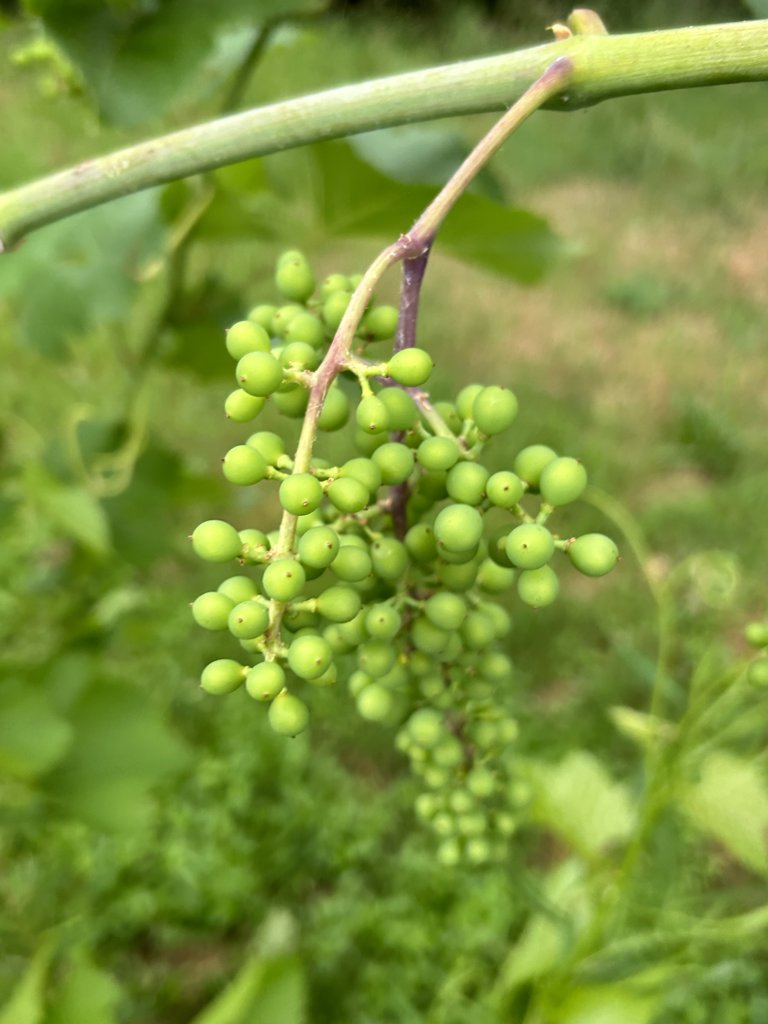
Berries visible: 103
Grape clusters: 1